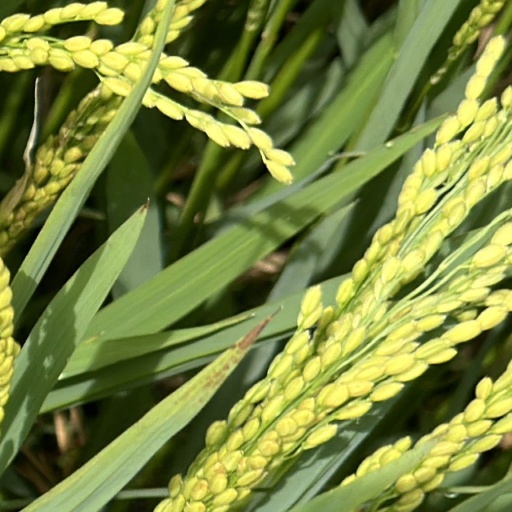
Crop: rice